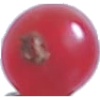
Label: redcurrant